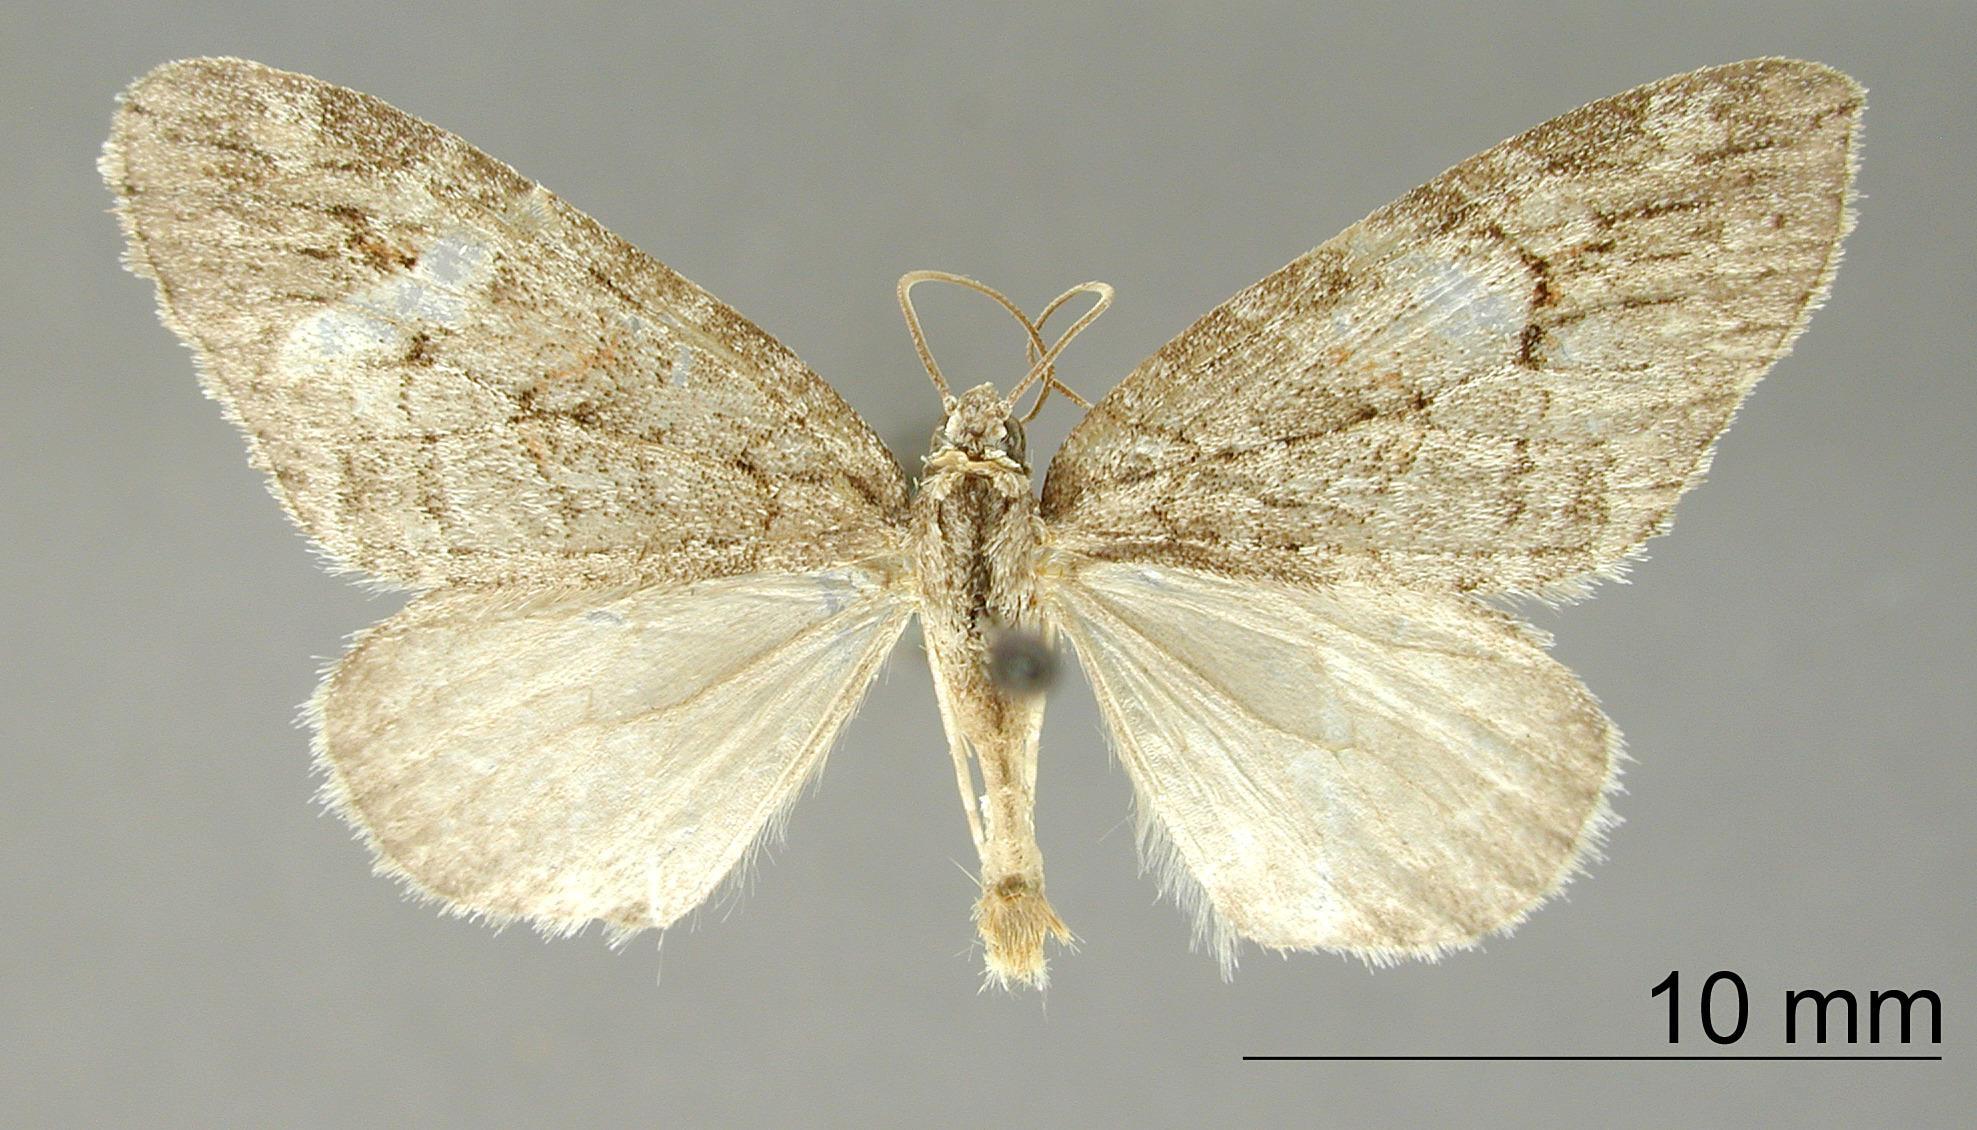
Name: Hydriomene [sic] grettaria
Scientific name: Hydriomene [sic] grettaria Dyar, 1913
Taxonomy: Animalia, Arthropoda, Insecta, Lepidoptera, Geometridae, Larentiinae
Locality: Zacualpan, Mexico